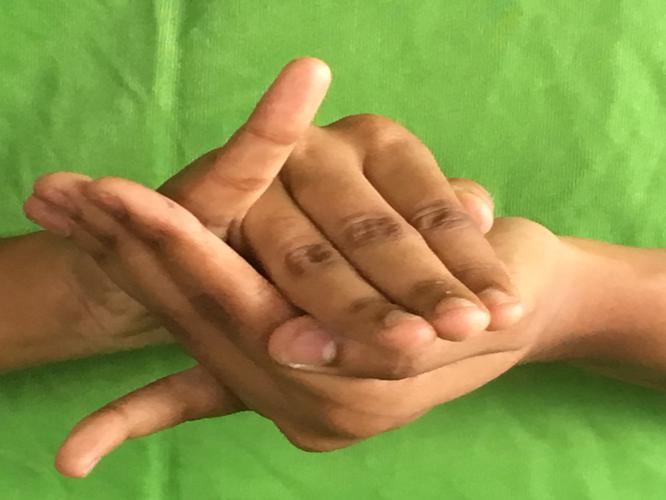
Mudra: Kurma
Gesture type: double_hand